Anastasia Shcherbachenia

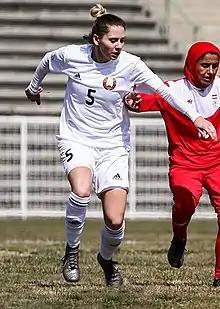

Anastasia Shcherbachenia (born 9 January 1990) is a Belarusian football manager and former player who played as a midfielder and has appeared for the Belarus women's national team.